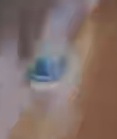
Face region: eyes (orbital_tightening_and_eye_area)
Pain indicator: moderately_present